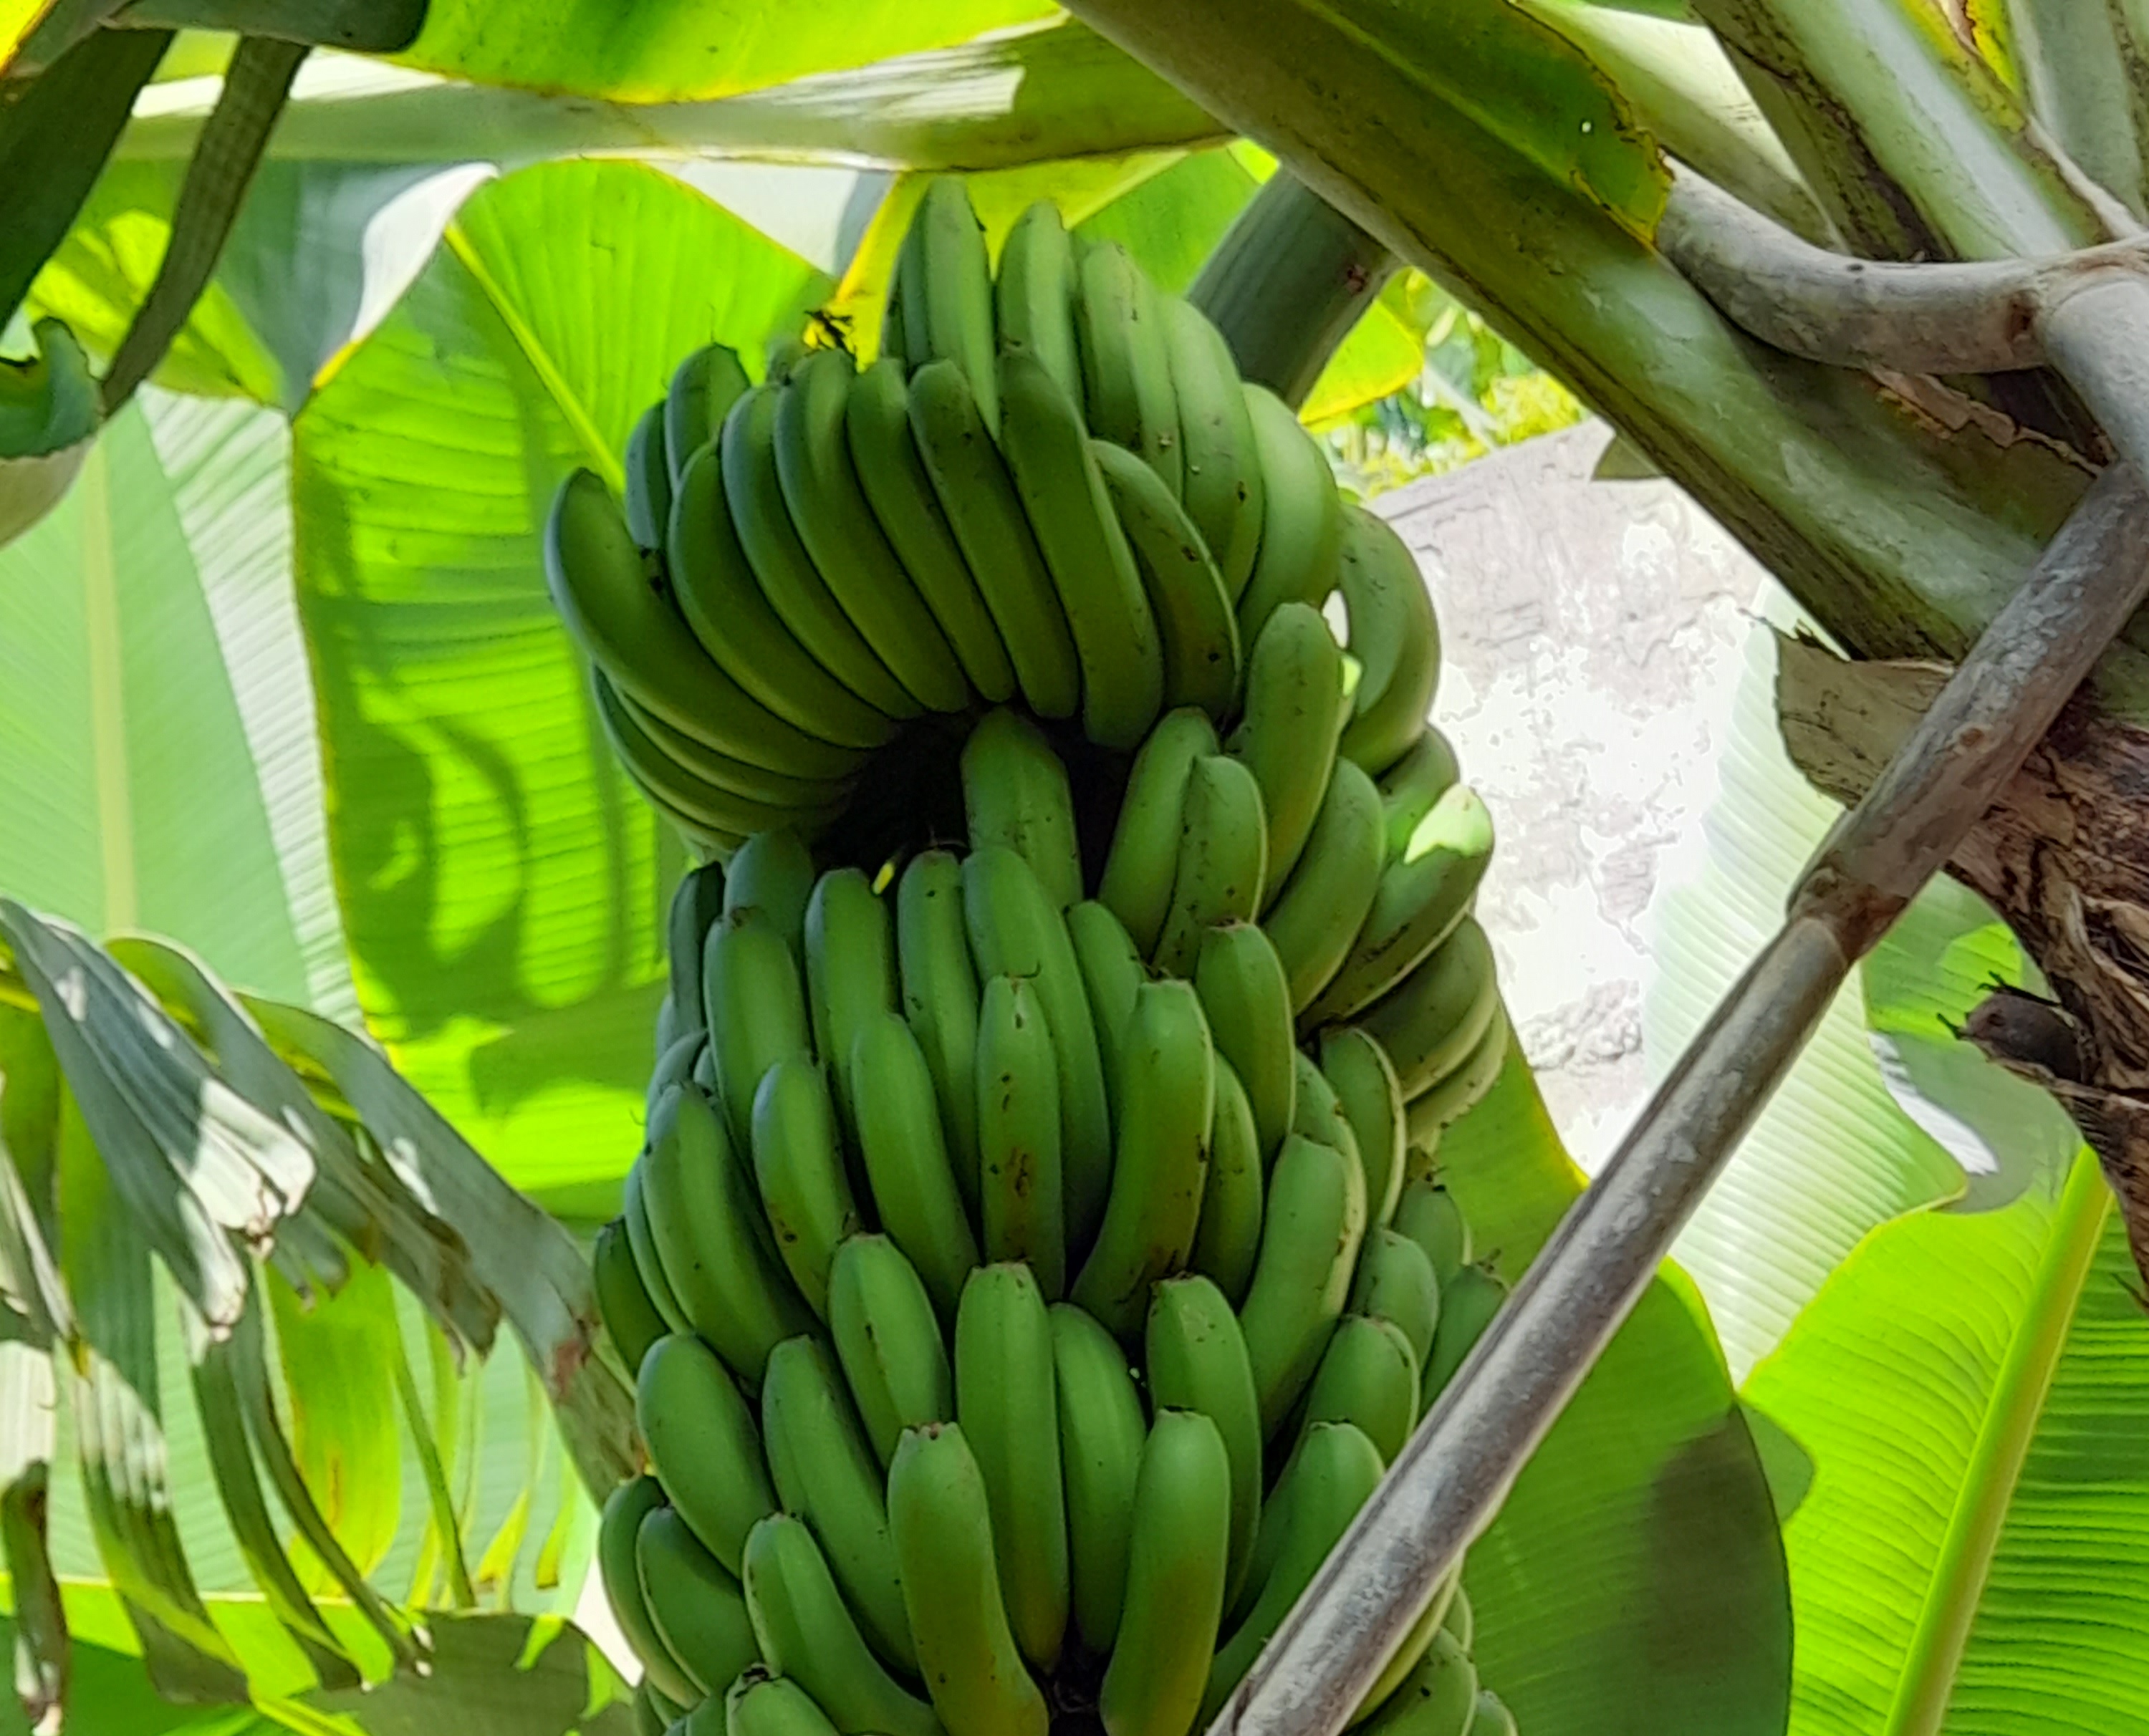
Label: Keep